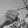
ASL letter: G